Natasha Griggs

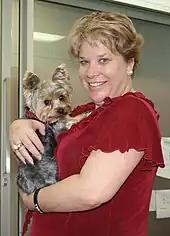
Griggs in 2011

In 2009 she won Country Liberals pre-selection for Solomon, the marginal Labor seat that had been held by Damian Hale since the 2007 election. At the 2010 election, she won with a two-party-preferred margin of 1.75 percent from a 1.94 percent swing. She therefore became the first opposition member in the seat's history. She became the first female member of the House of Representatives to represent the Northern Territory. She also sat with the Liberal Party in federal parliament. During her first term she opposed the construction of a nuclear waste facility in the Northern Territory arguing that science, and not politics, should determine its location.